M. Govinda Pai

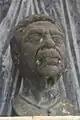
Bust of Pai at M. Govinda Pai Regional Research Centre, Udupi

In 1949, the then Madras Government conferred on him the Rashtrakavi award. He was the president of Kannada Sahitya Sammelana at Bombay in 1951.